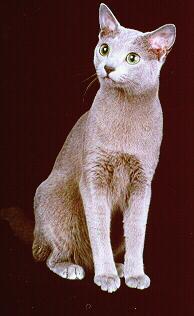
Breed: Russian Blue